Fjæra Tunnel

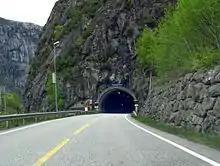
View of the entrance to the tunnel

The Fjæra Tunnel is a road tunnel that is situated in the Etne municipality in Vestland county, Norway. The long tunnel is located on the European route E134 highway, just southwest of the village of Fjæra. The tunnel was built in 1992 to replace the narrow, winding road that ran between the shore of the Åkrafjorden and the base of the steep mountains.